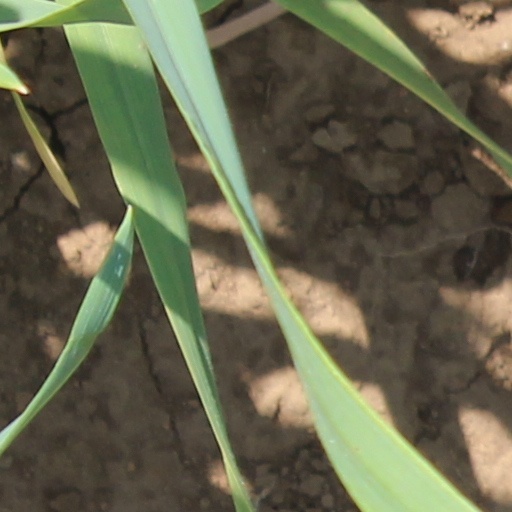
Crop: wheat